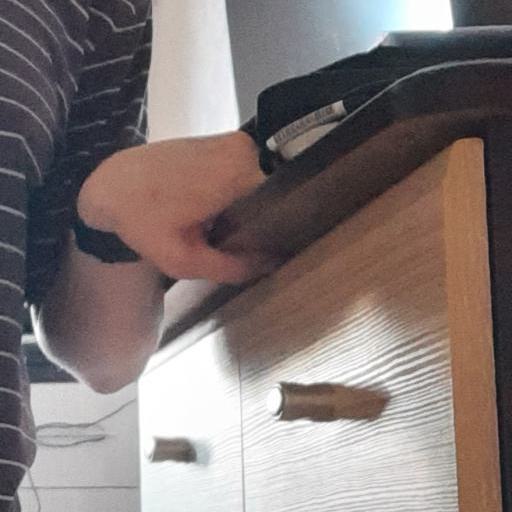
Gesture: no_gesture